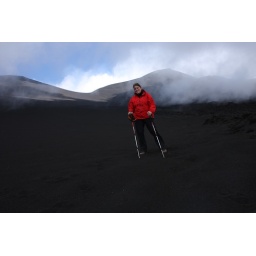
It was fun to run down the mountain with this soft black ash underneath your feet.